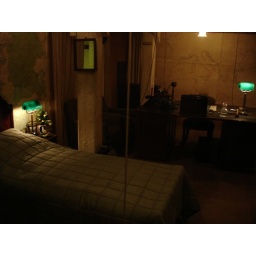
Churhill's office and bedroom in the underground bunker of the Cabinet War Rooms which were built during the Blitz.